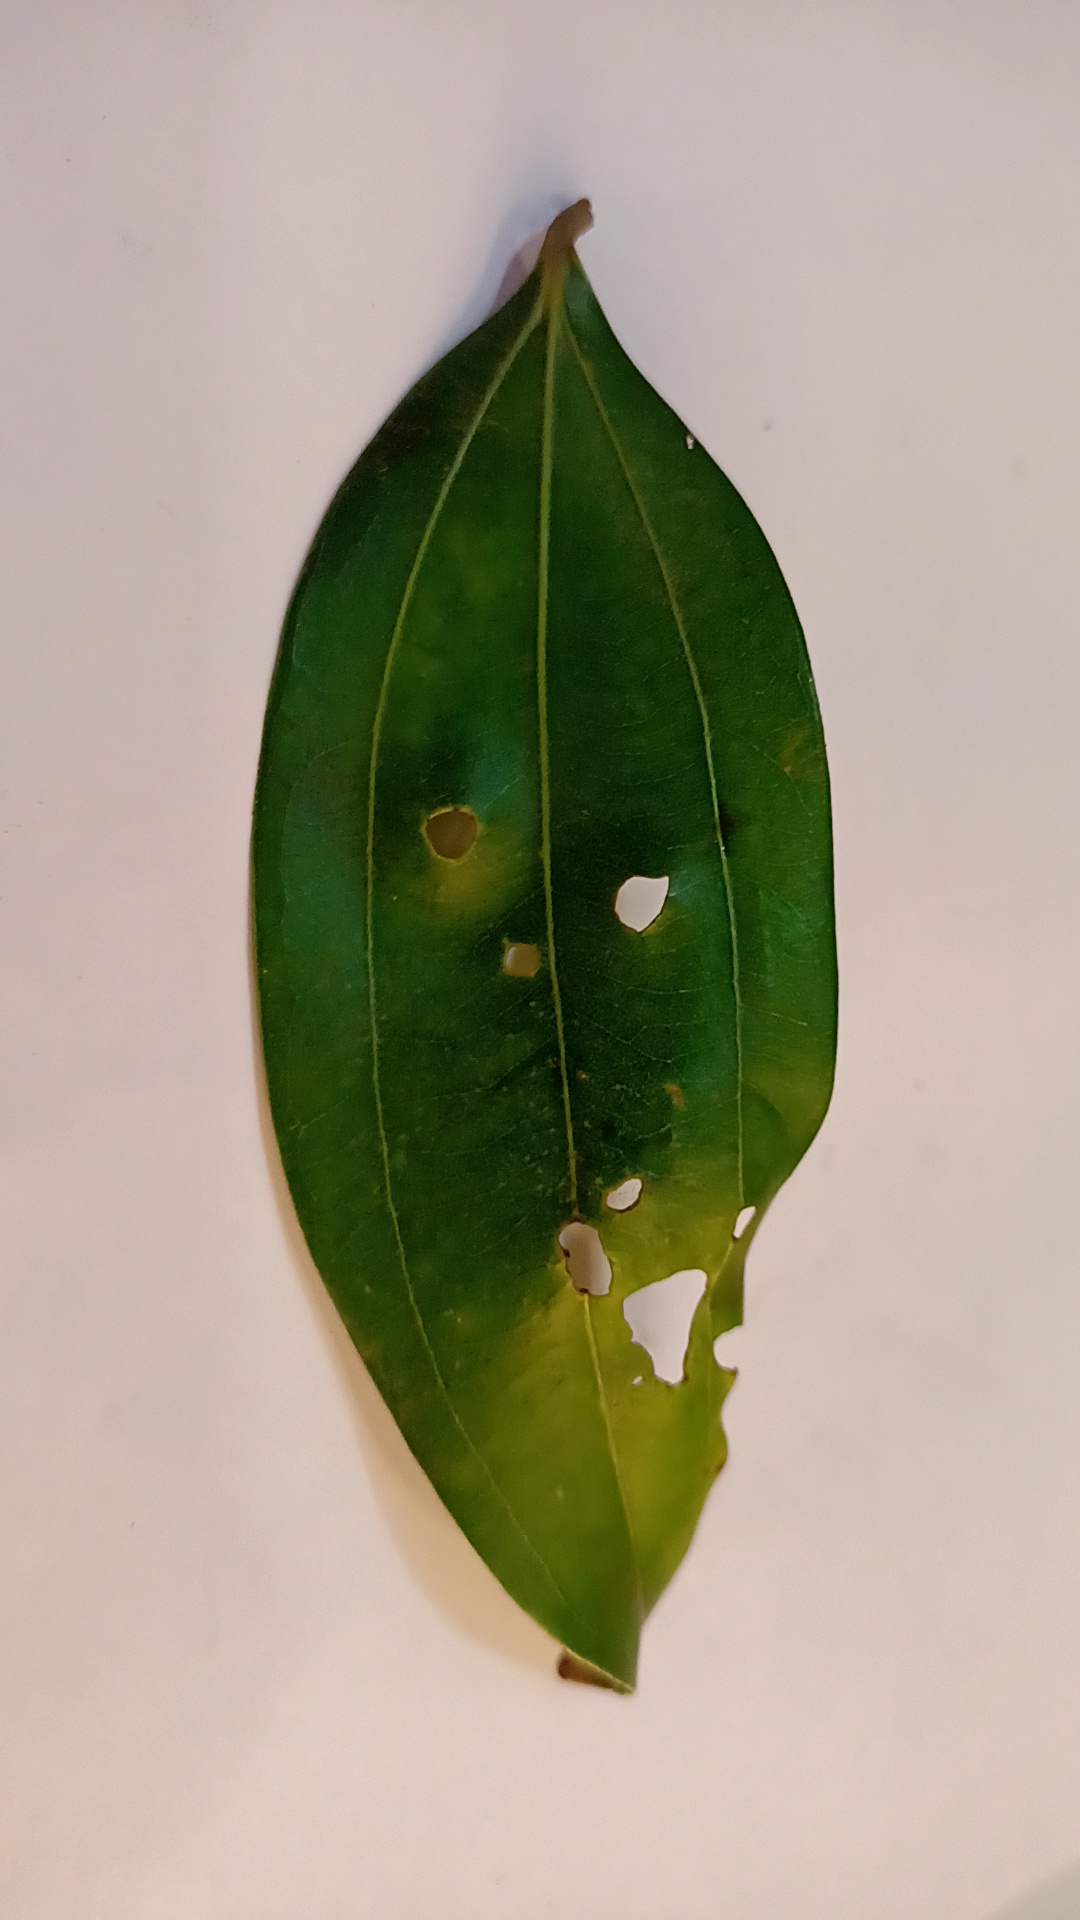
Label: Disease